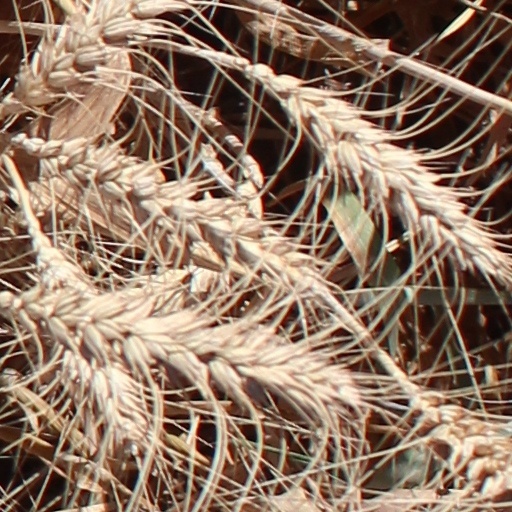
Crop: wheat